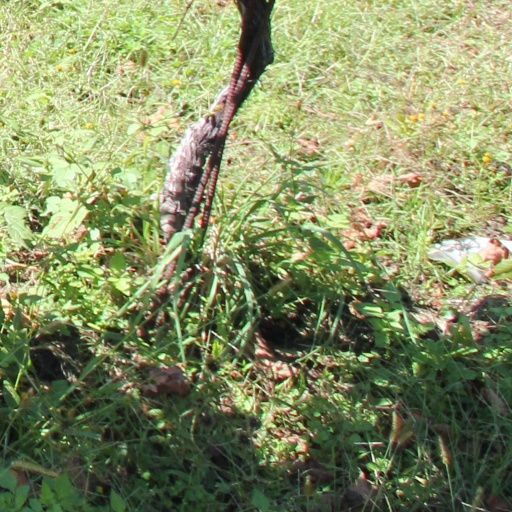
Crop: grape